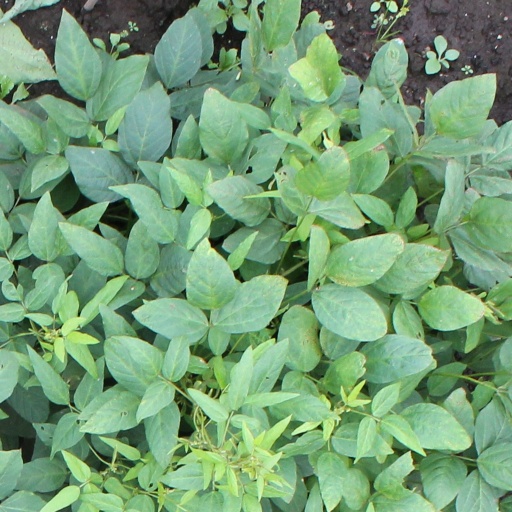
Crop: soybean